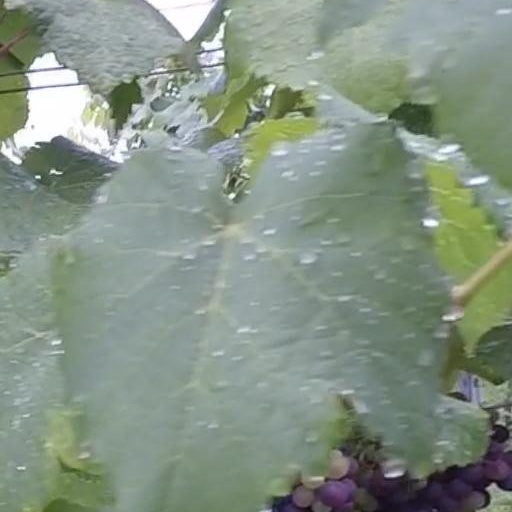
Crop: grape